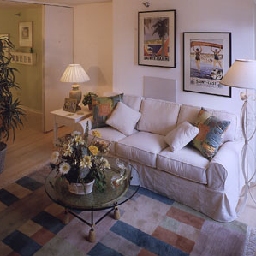
Room type: livingroom